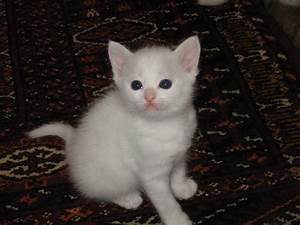
Label: cat